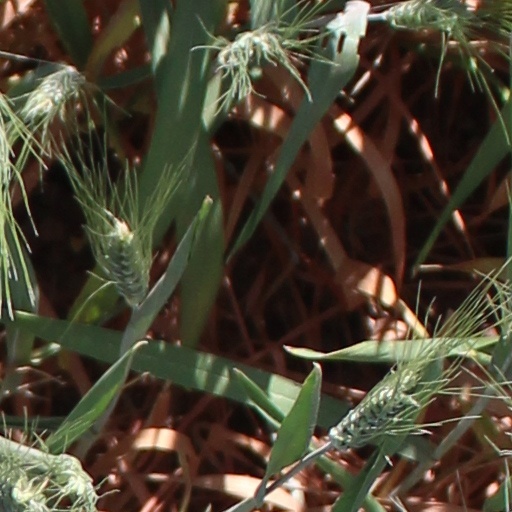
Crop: wheat